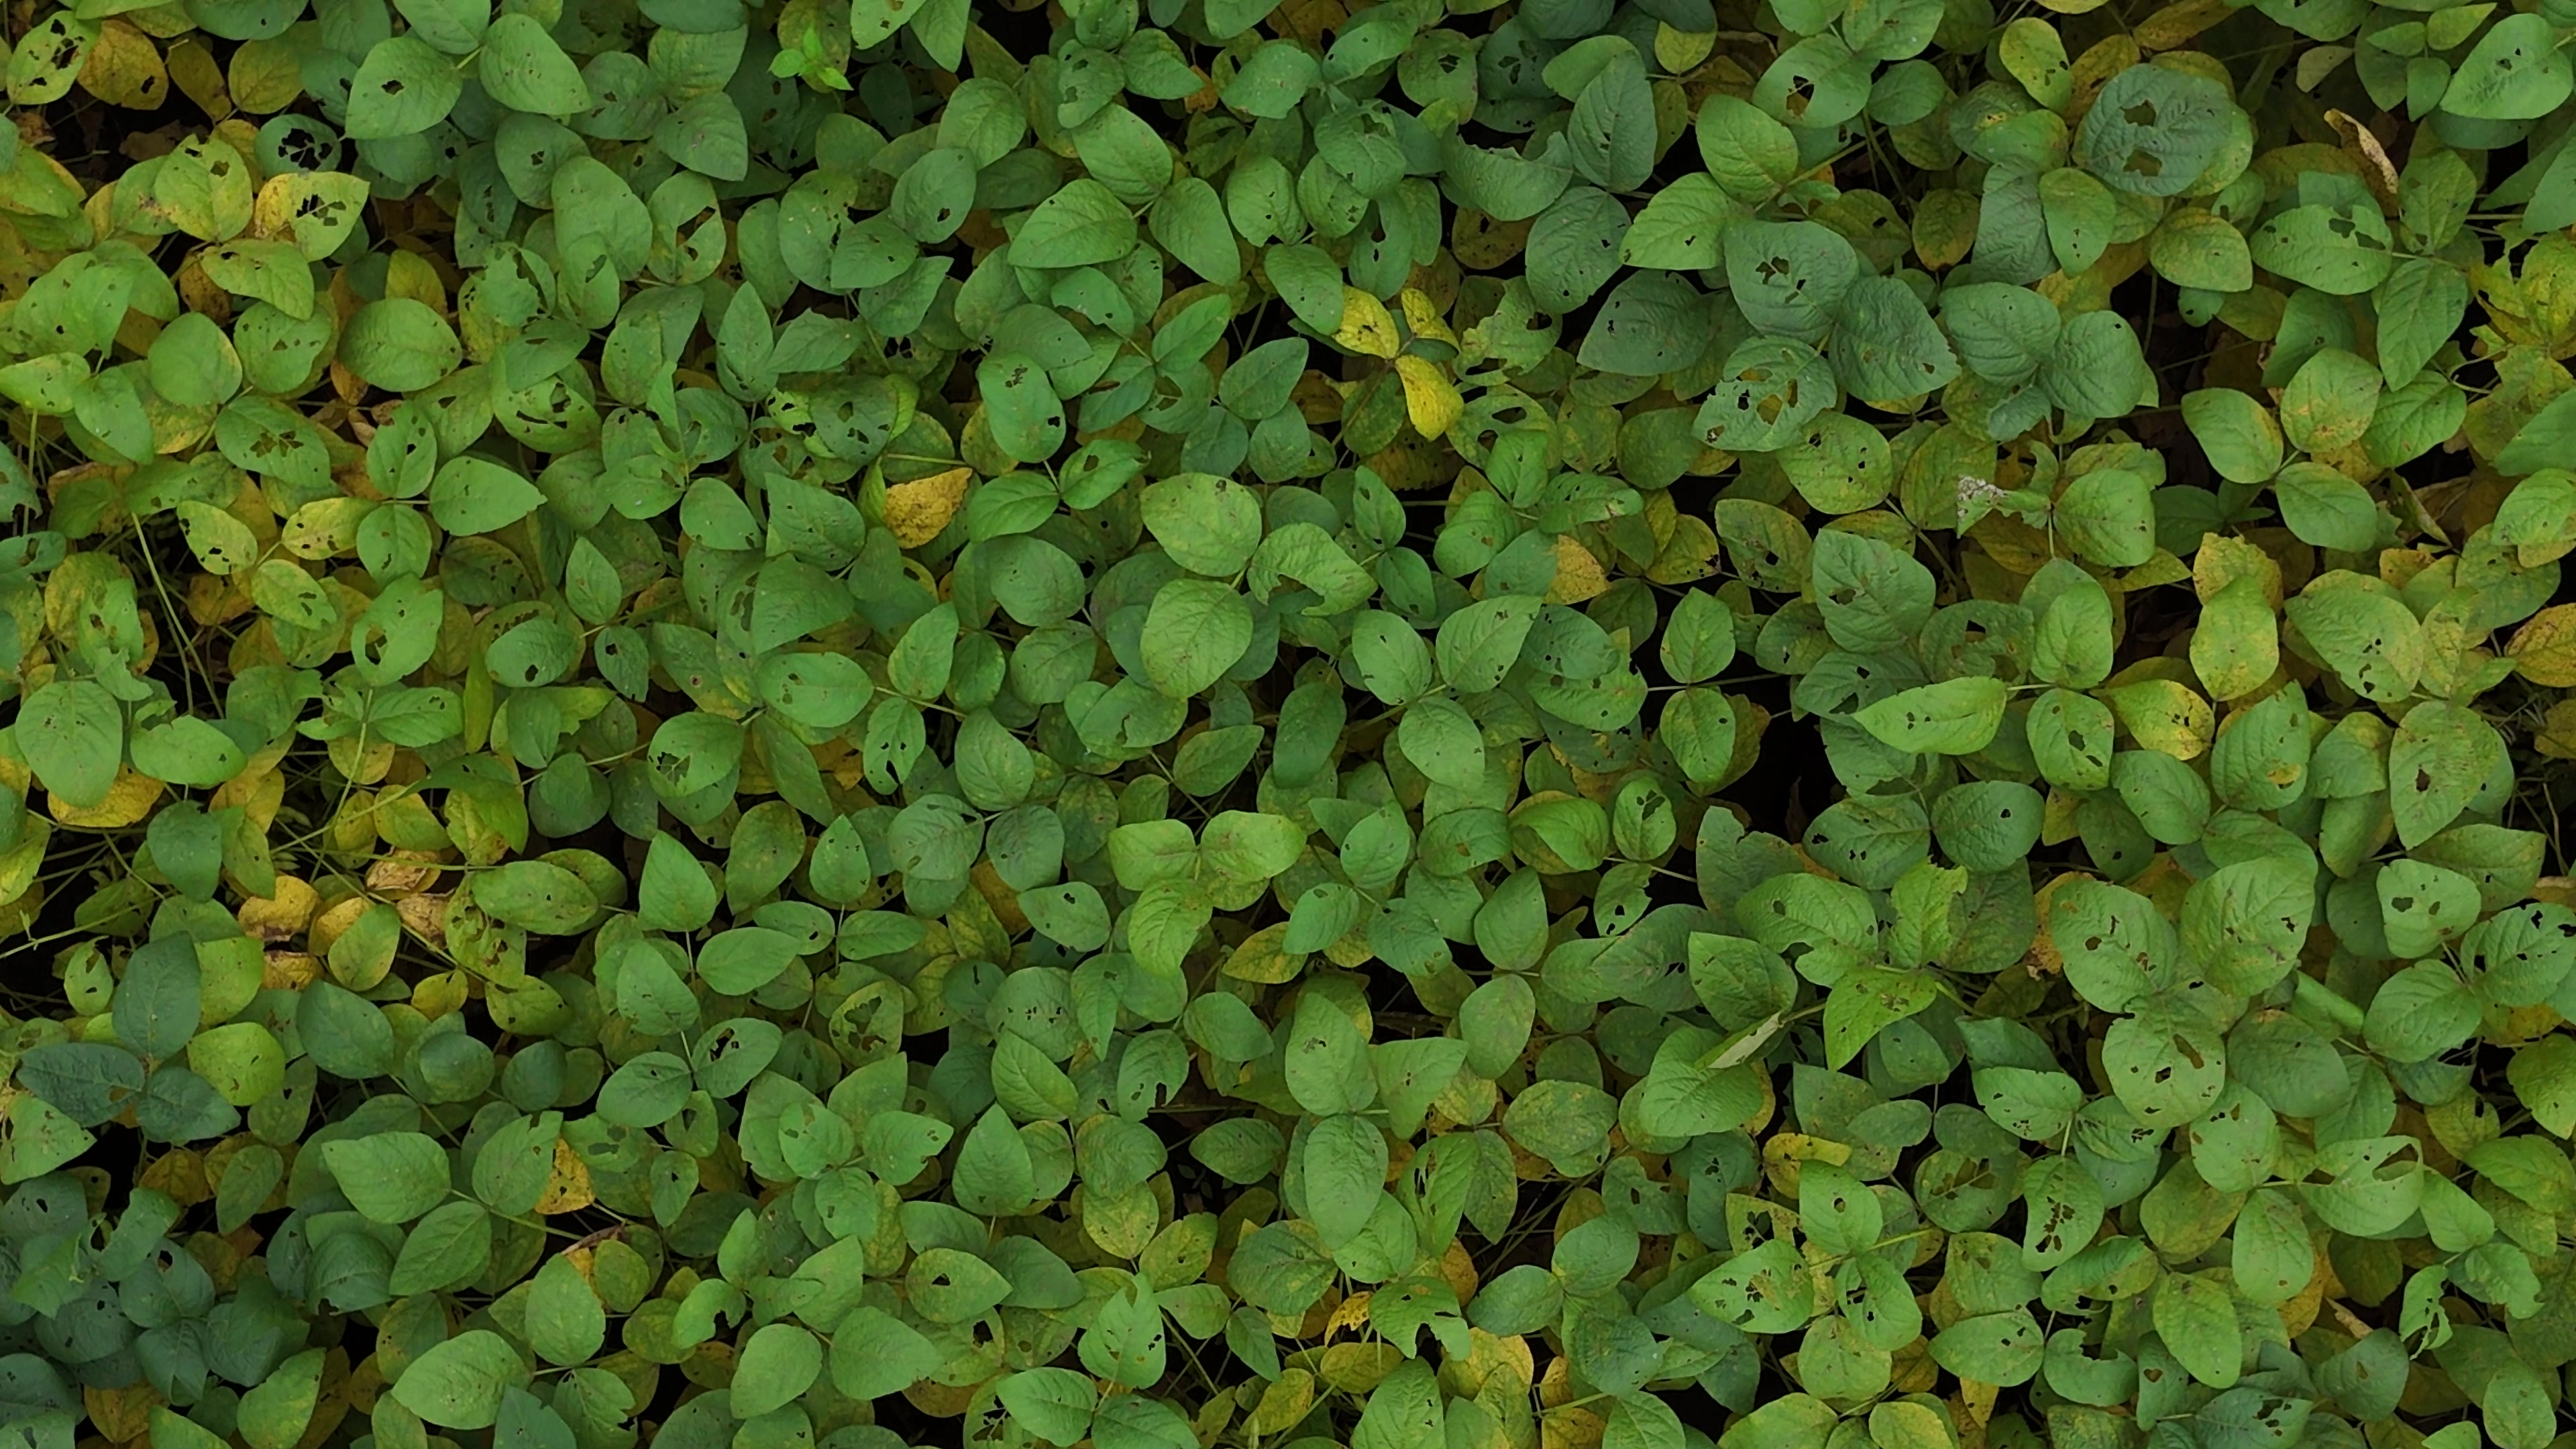
Label: Mosaic